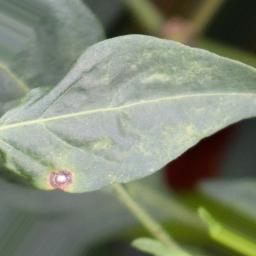
Label: cercospora